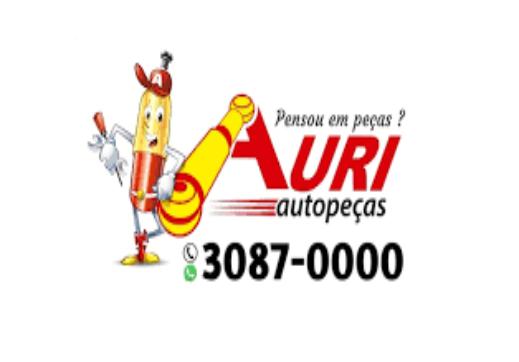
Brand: Auri
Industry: Others